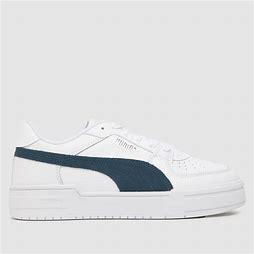
Brand: Puma
Model: Ca Pro